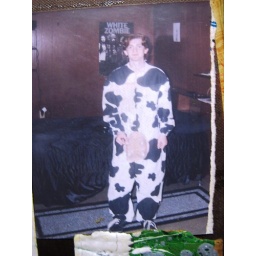
high school daniel in peter's basement.. this was probably the inspiration for the gorgeous tiny chicken machine show.. :)))